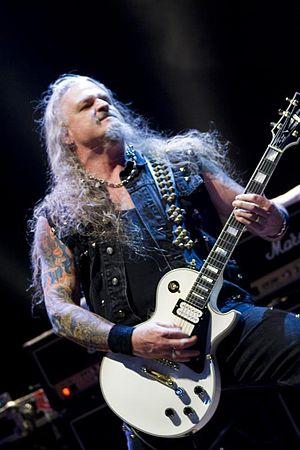
Jon Ryan Schaffer est un guitariste et compositeur américain de heavy metal, né le 15 mars 1968 à Franklin, dans l'Indiana.